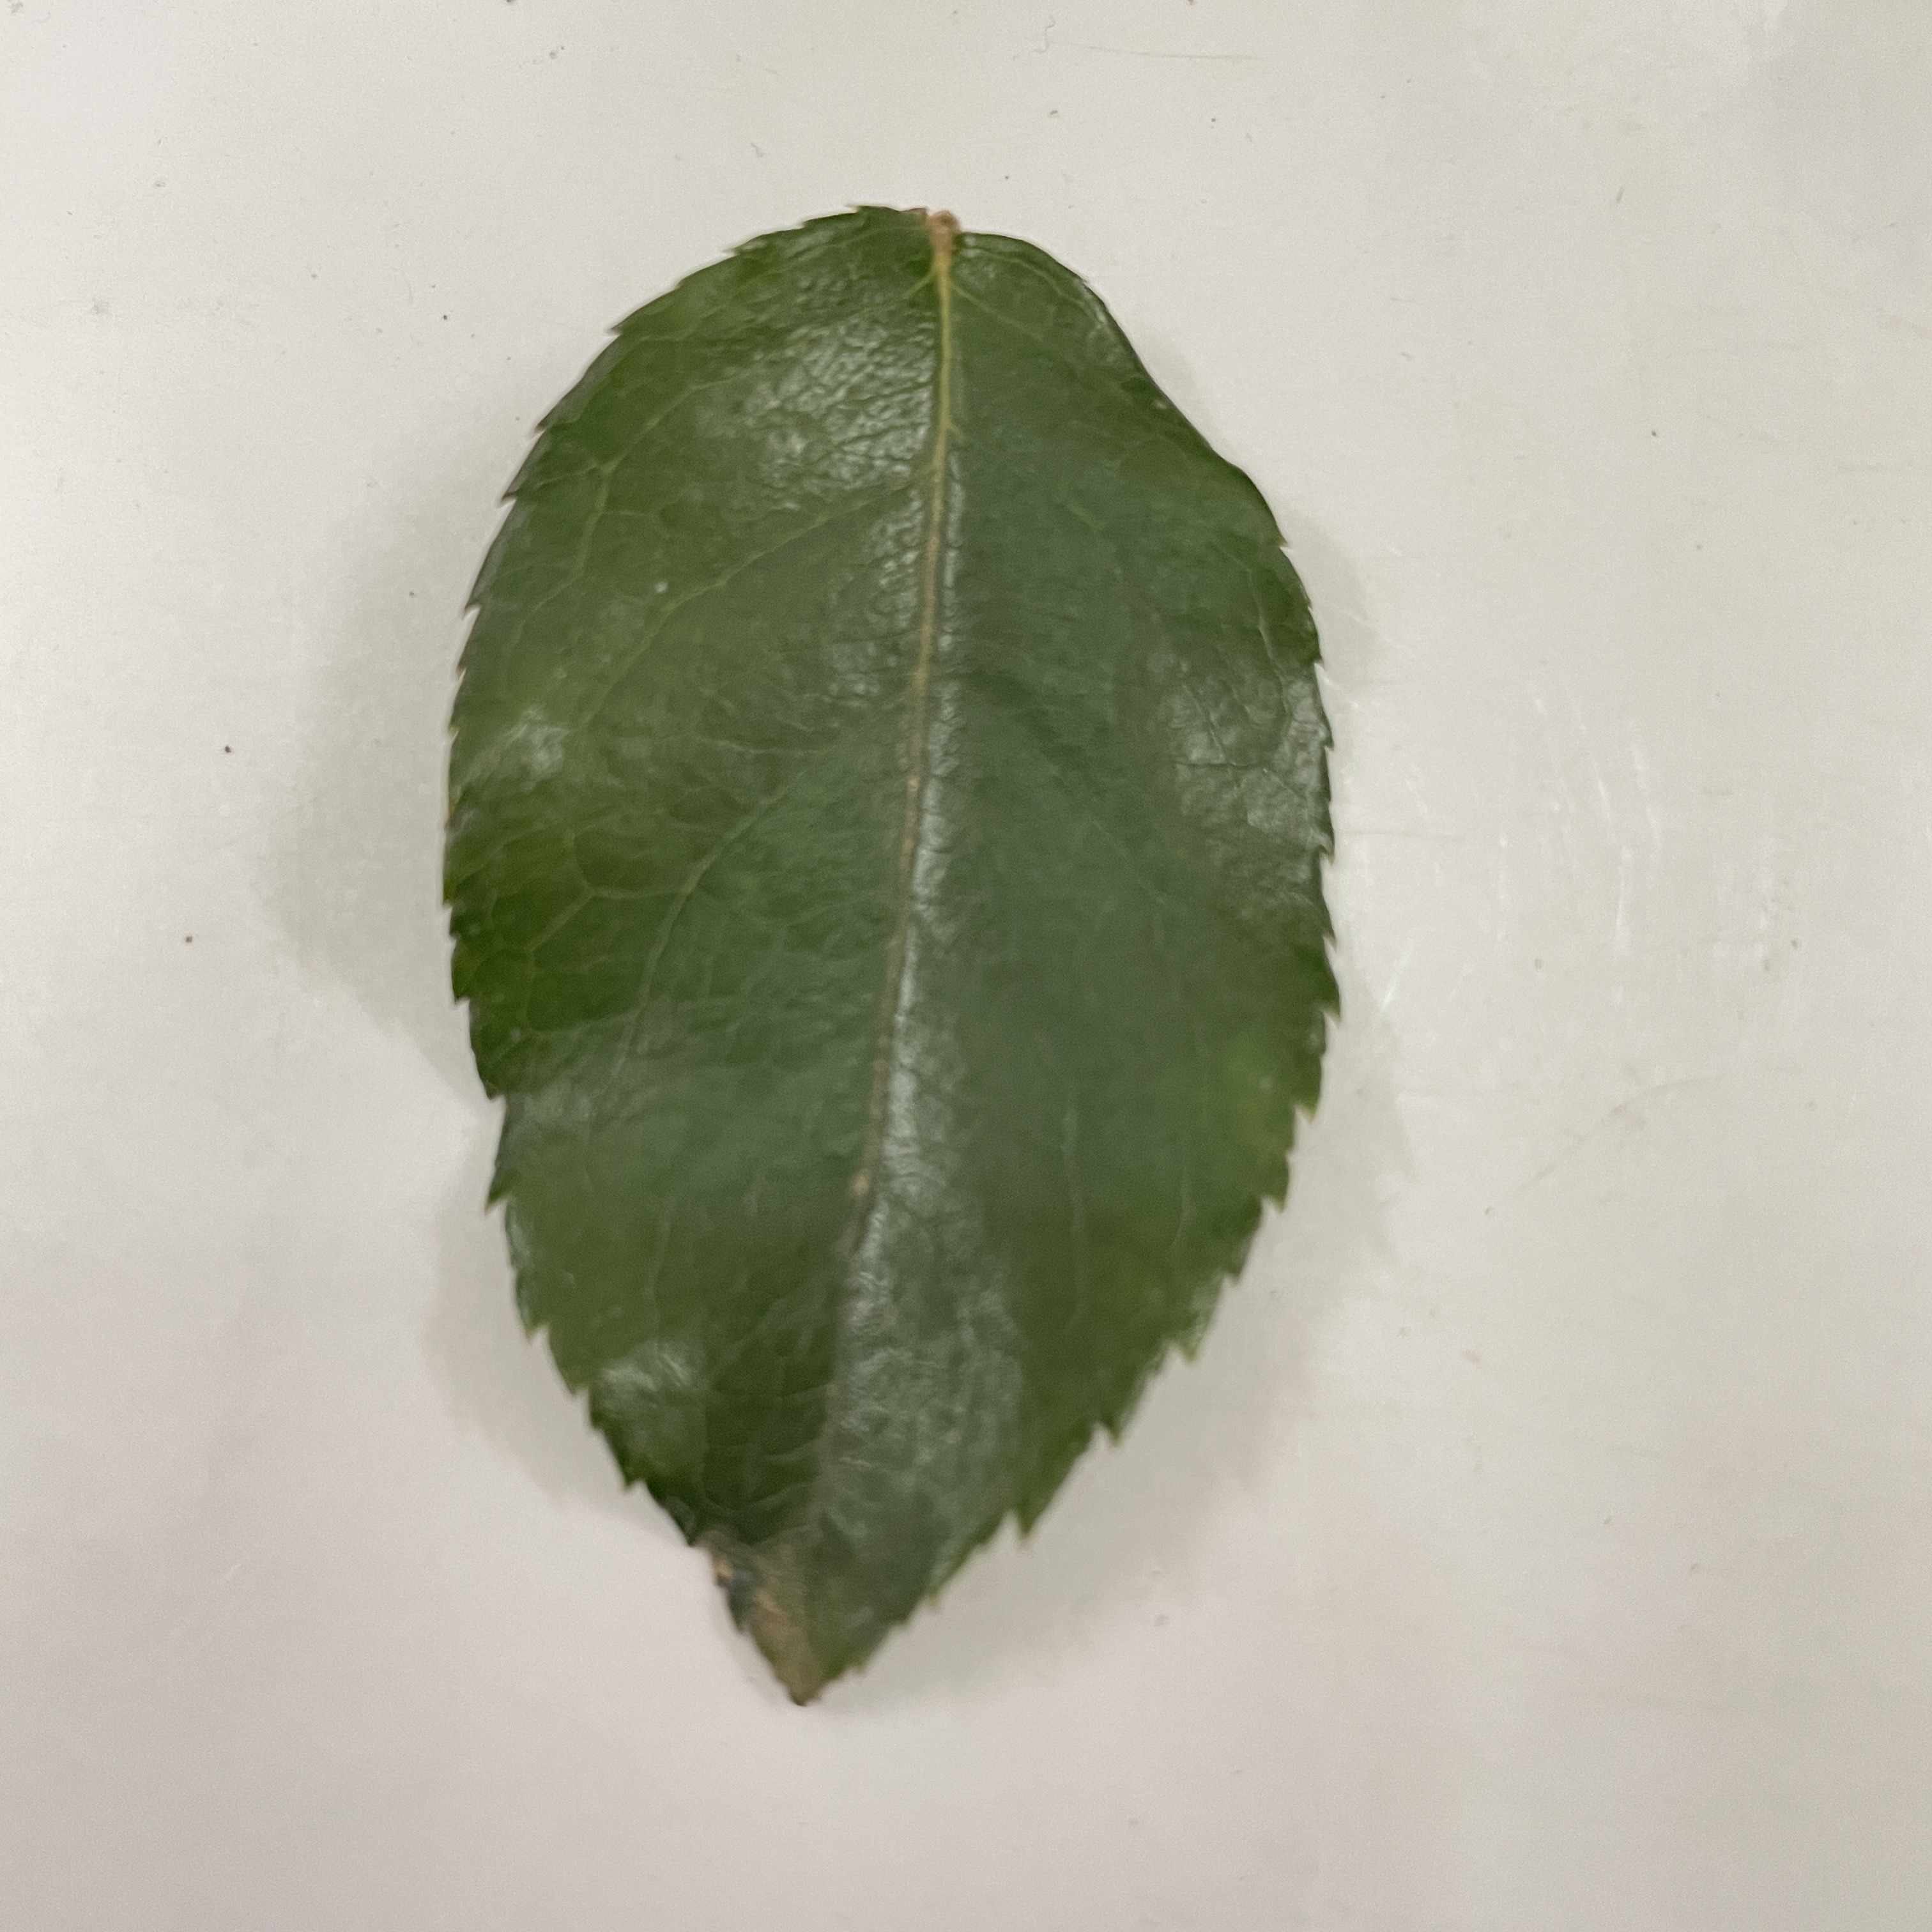
Label: Healthy Leaf